Sky position (RA, Dec in degrees): 207.261, -1.191
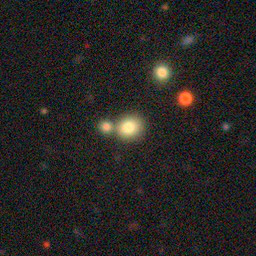
Galaxy morphology: Merging Galaxies